Donji Kraji

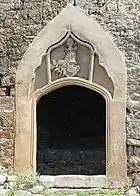
Jajce – Castle gate showing Kotromanić royal coat of arms of Stephen Thomas.

After the fall of the Kingdom of Bosnia under the rule of the Ottomans, Hungarian King Matthias Corvinus captured northern Bosnia in late 1463, including "Donji Kraji", where he formed the Banate of Jajce around the walled city of Jajce which was held until 1528. In this period the Banate of Jajce covered the entire area of "Donji Kraji", except the "župa" of Uskoplje, which then was under Ottoman rule. After the fall of Jajce in early 16th century, the region became part of the Sanjak of Bosnia.